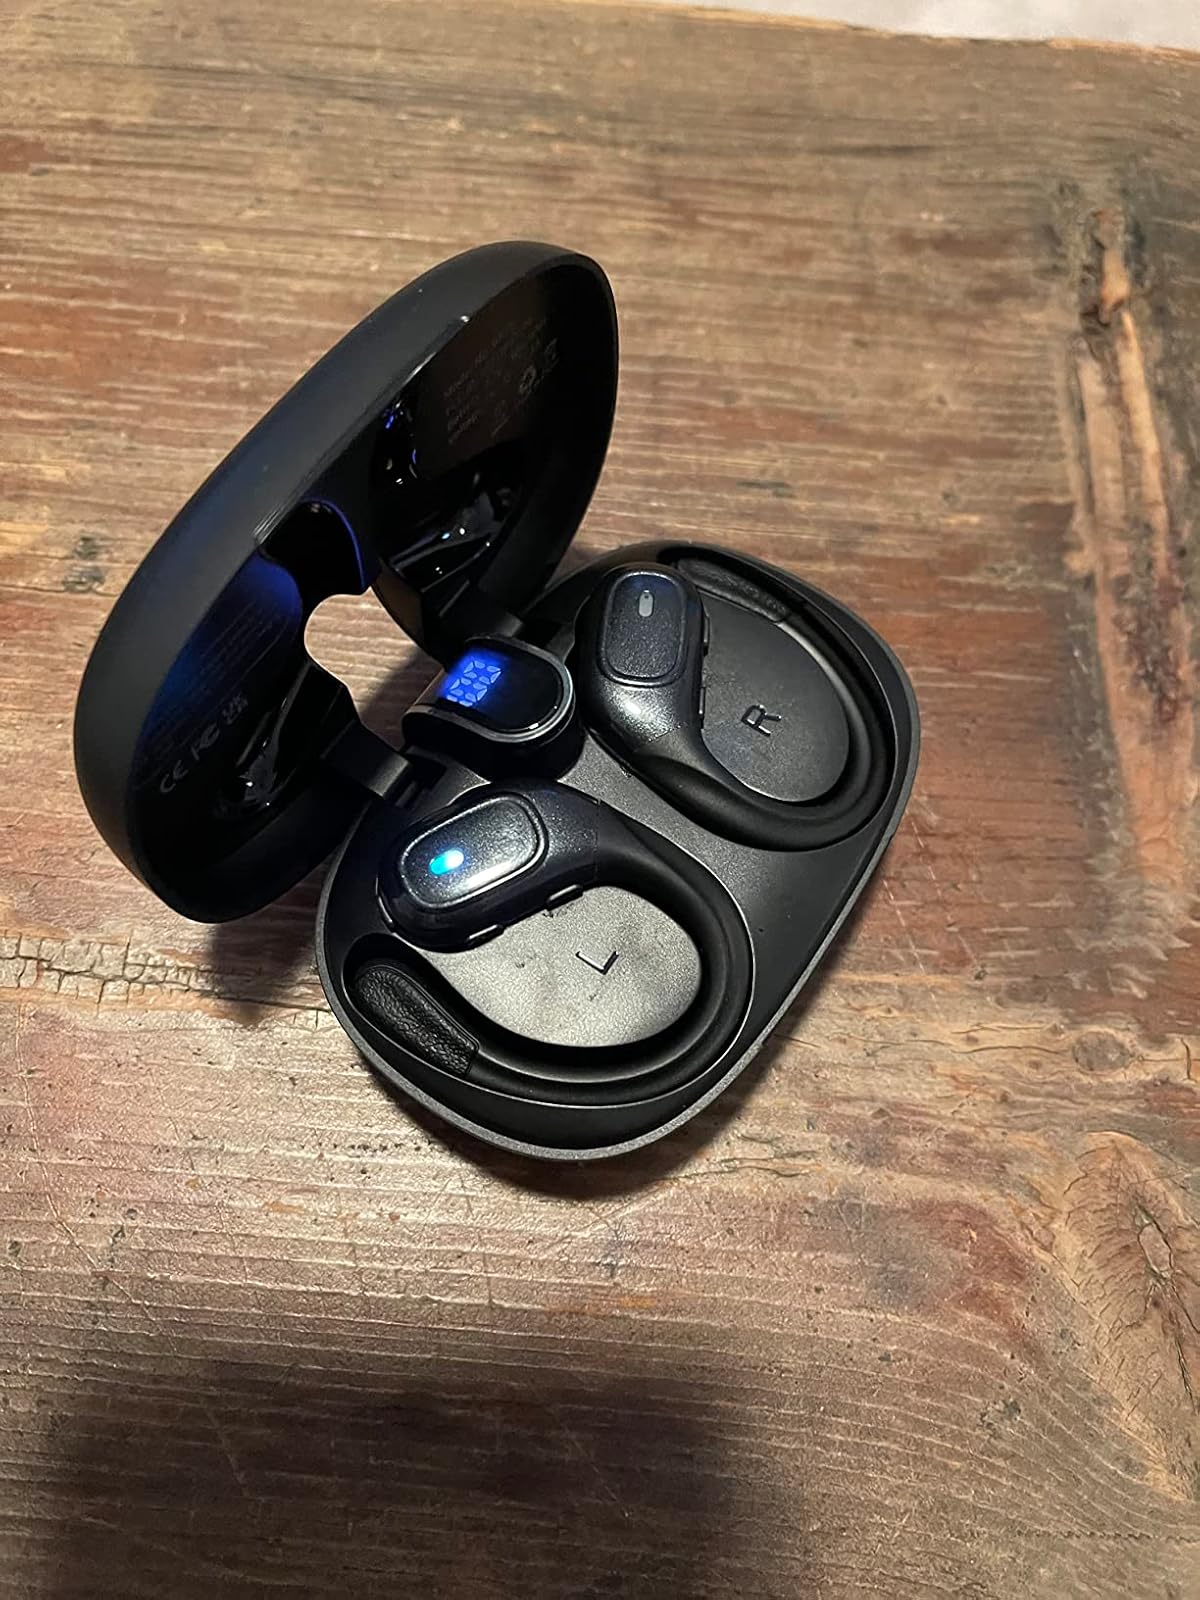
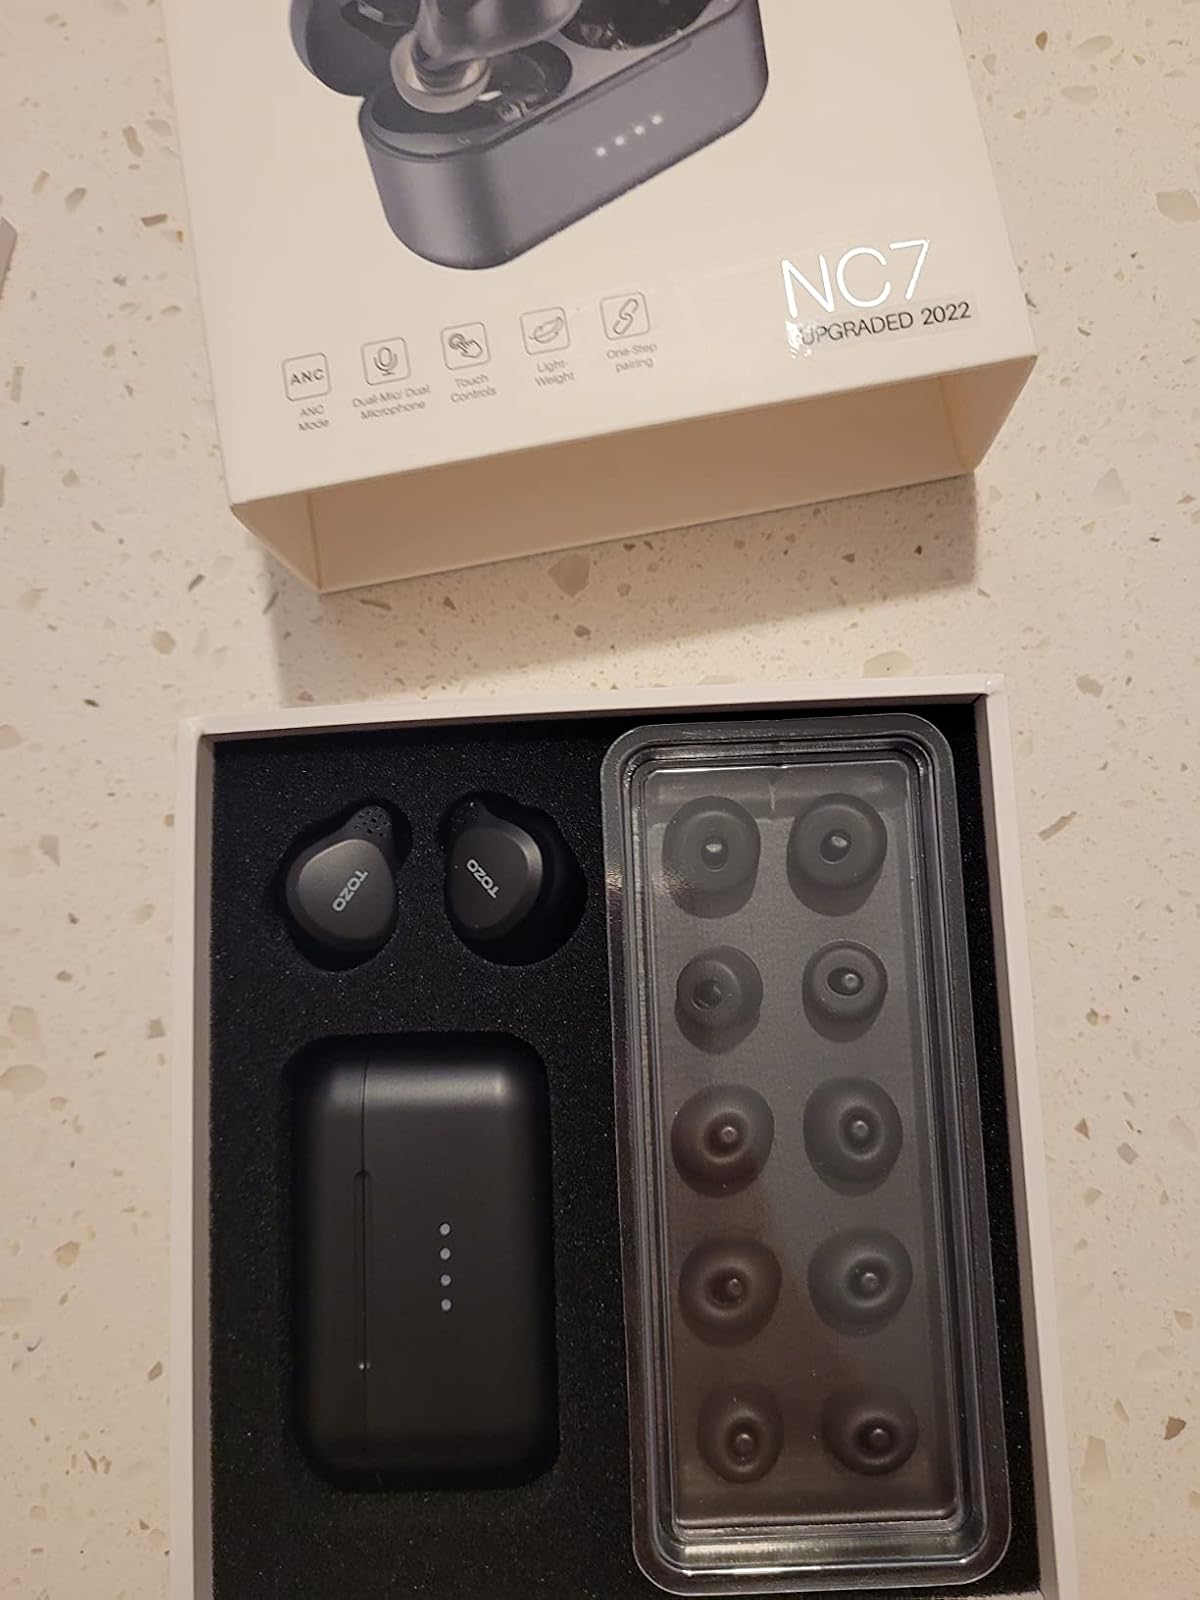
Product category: earbuds
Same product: no